Austro-Hungarian military mission in Persia

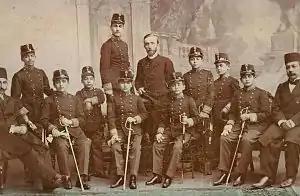
Iranian cadets of the Austrian military academy in Tehran, circa 1900

The Austro-Hungarian military mission in Persia was a military assistance mission sent by Austria-Hungary to Qajar Persia starting in 1879 to aid Naser al-Din Shah in his efforts to establish a standing army in Persia. The mission's objective was to create a modern corps-sized military force.